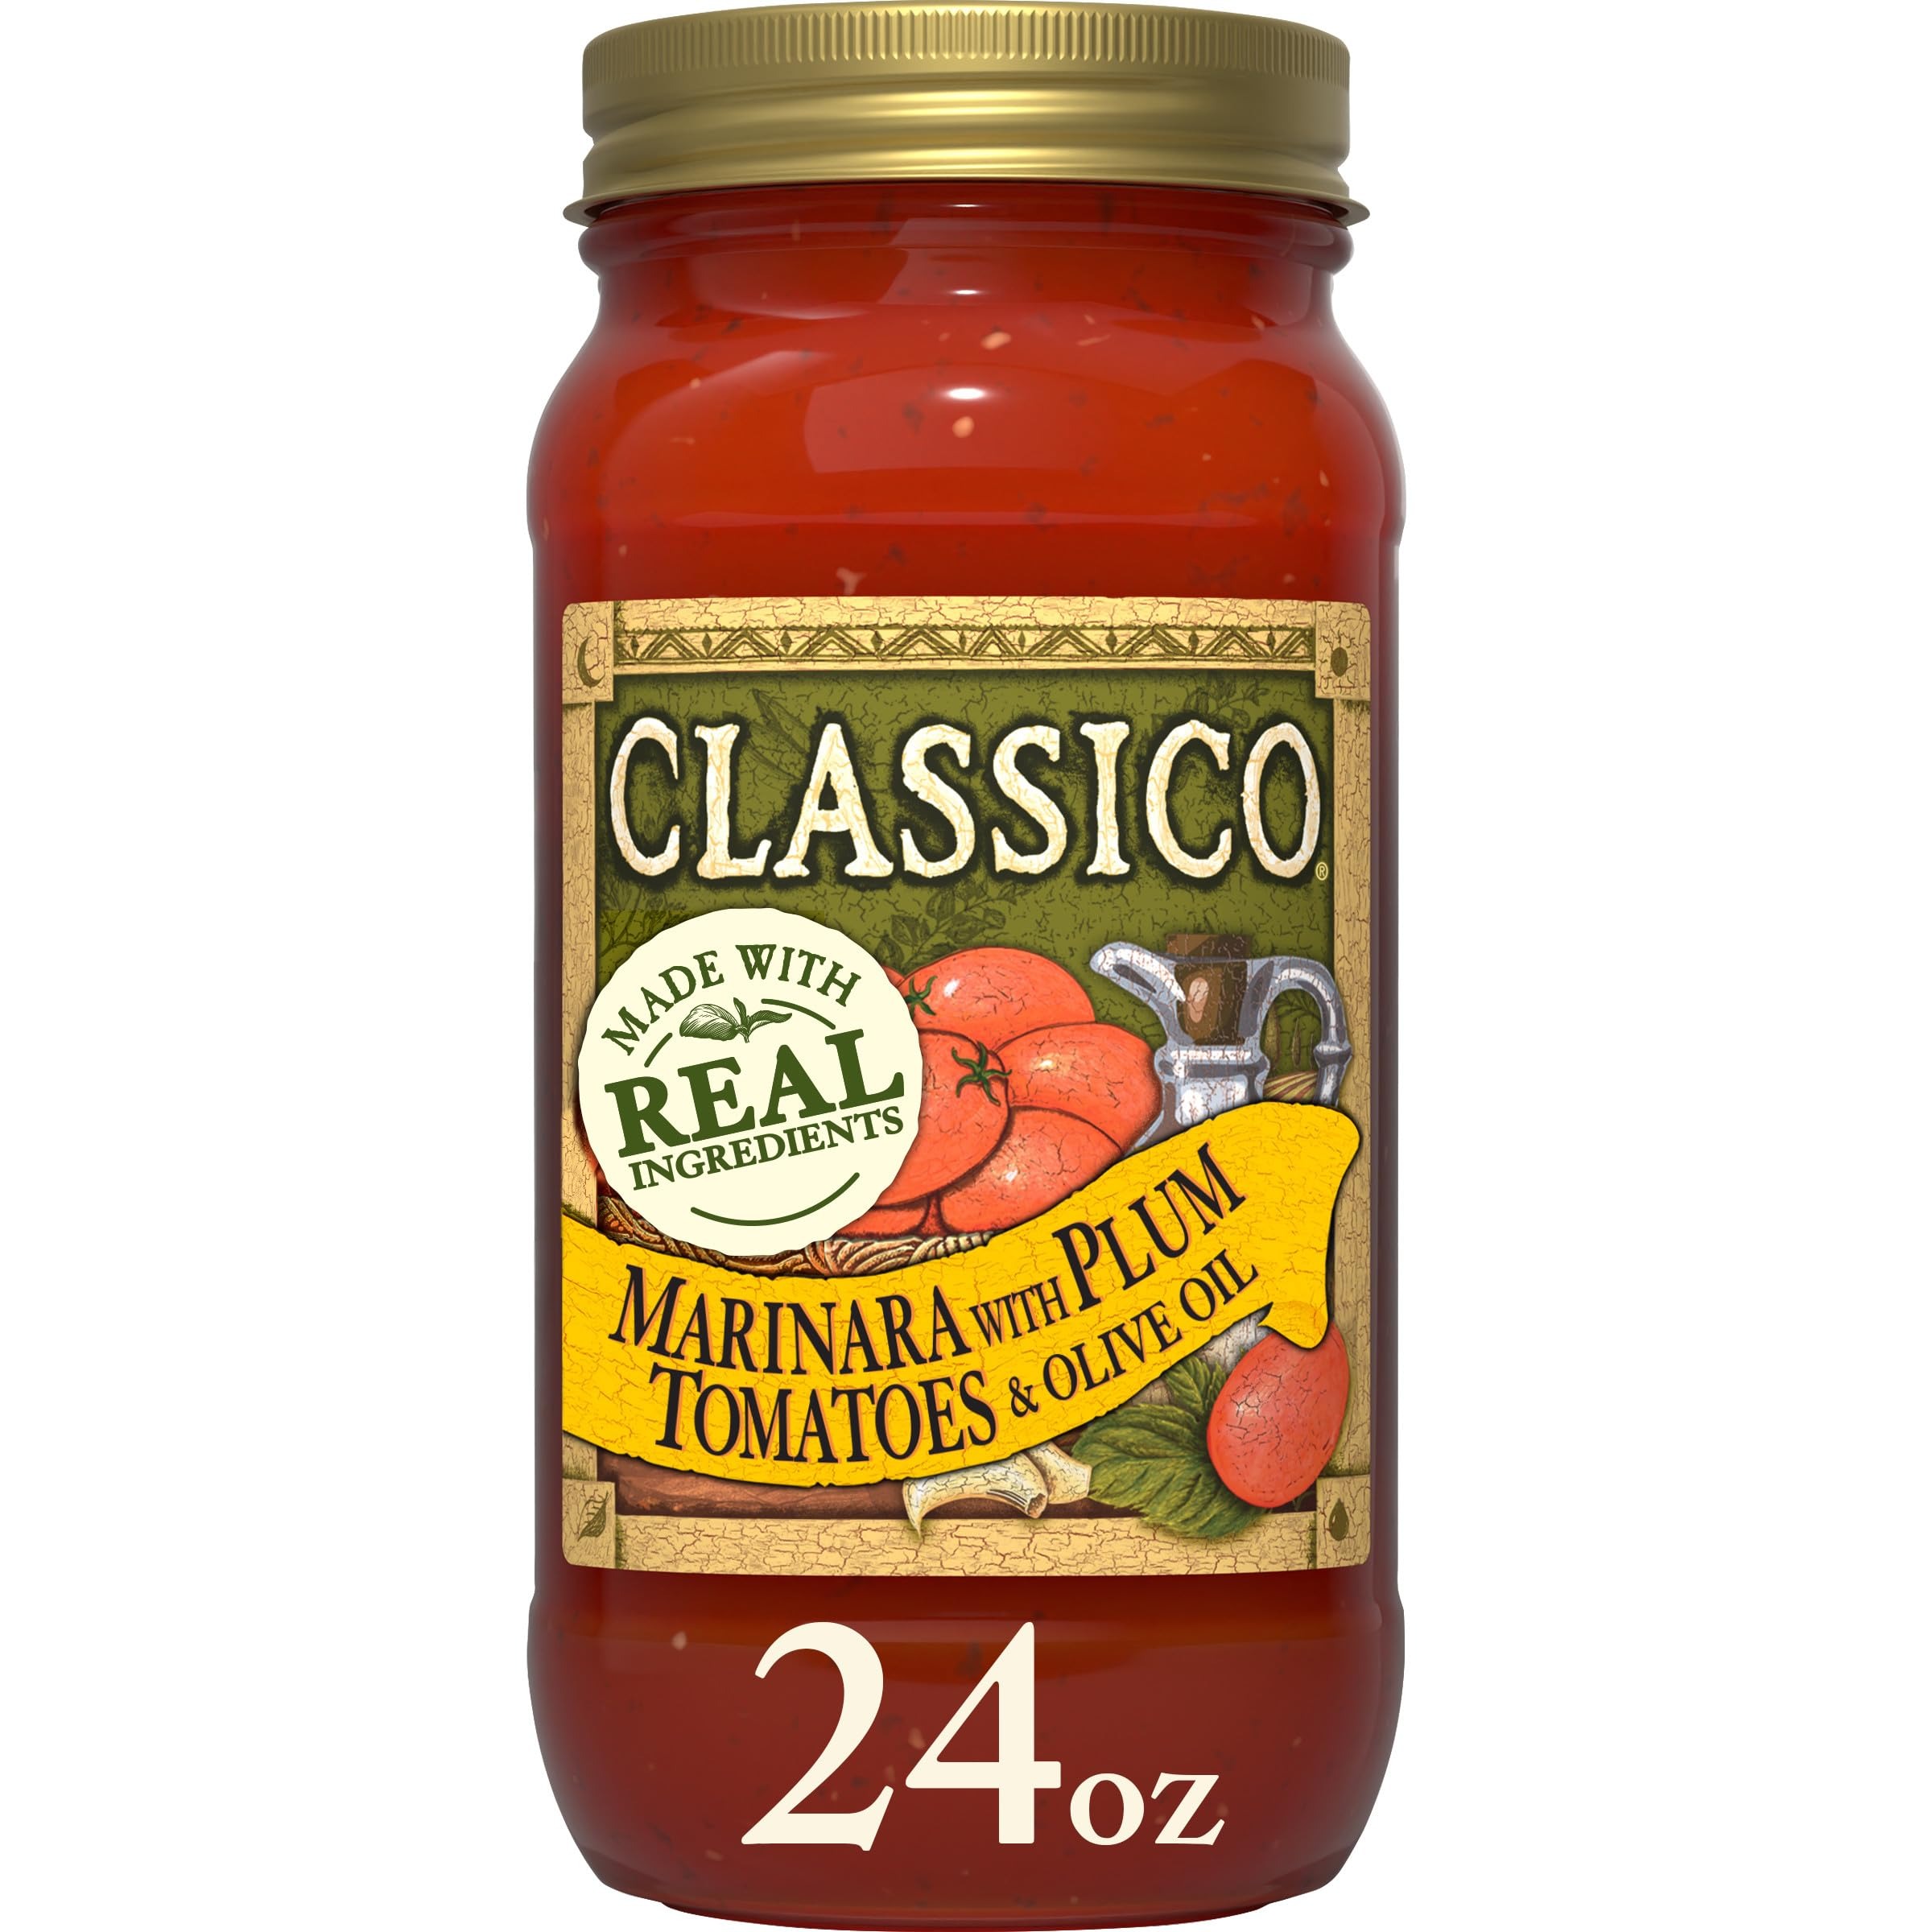
Item Name: Classico Marinara with Plum Tomatoes & Olive Oil Pasta Sauce (24 oz Jar)
Bullet Point 1: One 24 oz jar of Classico Marinara with Plum Tomatoes & Olive Oil Pasta Sauce
Bullet Point 2: Classico Marinara with Plum Tomatoes & Olive Oil Pasta Sauce delivers authentic Italian flavor
Bullet Point 3: Red-ripened plum tomatoes and pure olive oil create a naturally balanced and mouthwatering marinara spaghetti sauce
Bullet Point 4: Classico pasta sauce is made with fresh garlic and onion
Bullet Point 5: Perfect for shrimp pasta, baked ziti, or spaghetti and meatballs
Bullet Point 6: Packaged in a resealable jar
Bullet Point 7: Refrigerate after opening
Value: 24.0
Unit: Ounce

Price: 4.99